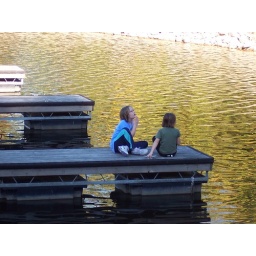
The girls having a chat by the water